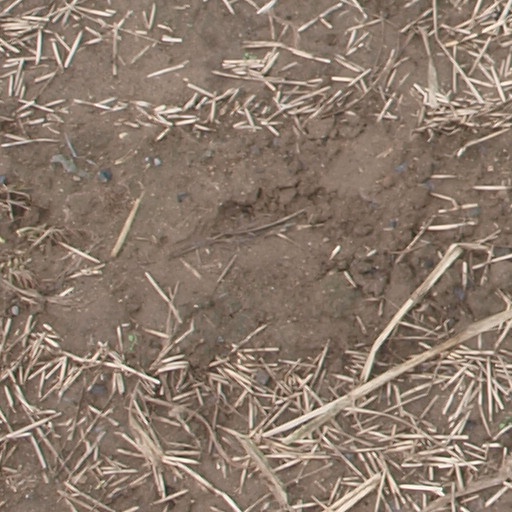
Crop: maize; corn